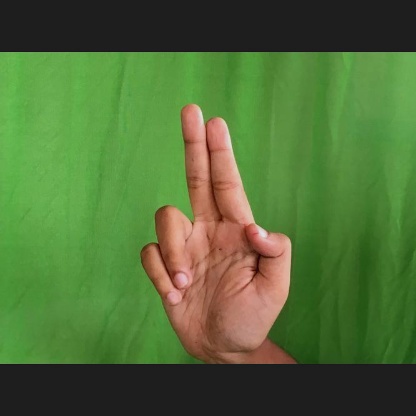
Mudra: Ardhapathaka